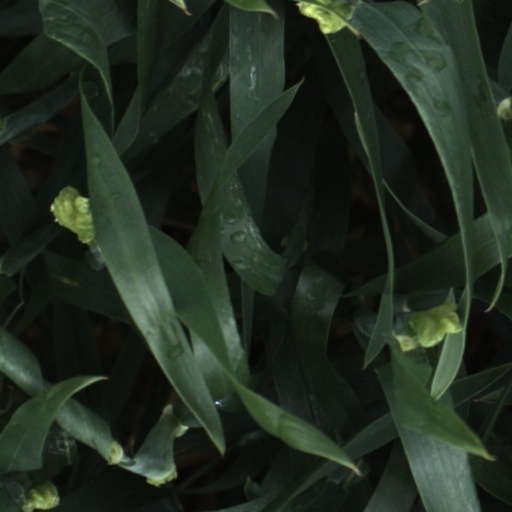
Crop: wheat